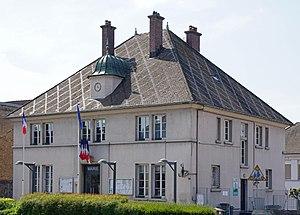
Mairie de Saulx (Haute-Saône).